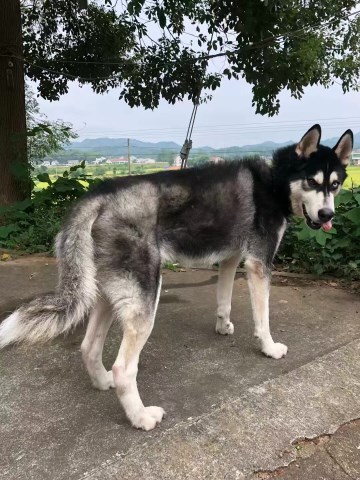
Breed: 1160-n000003-Siberian_husky